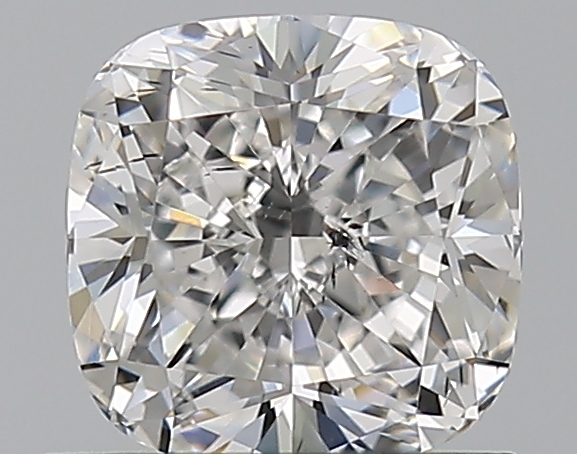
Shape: cushion
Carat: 1.01
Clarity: SI2
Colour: F
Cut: EX
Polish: EX
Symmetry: EX
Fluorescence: N
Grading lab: GIA
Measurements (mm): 5.6 x 5.56 x 3.83